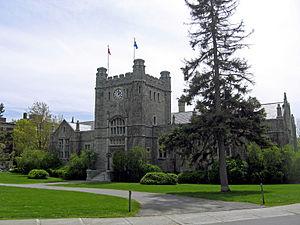
Voici la liste des lieux historiques nationaux du Canada situé dans l'agglomération de Montréal. En mars 2011, on compte 57 lieux historiques nationaux à Montréal, dont cinq sont administrés par Parcs Canada.
Westmount est une ville du Québec, au Canada, enclavée dans Montréal. Située sur le versant Ouest du mont Royal, cette municipalité majoritairement anglophone où le revenu moyen des familles est 3,6 fois plus élevé qu'à Montréal, réunit une population d'environ 20 000 personnes sur une superficie de 4,02 km².